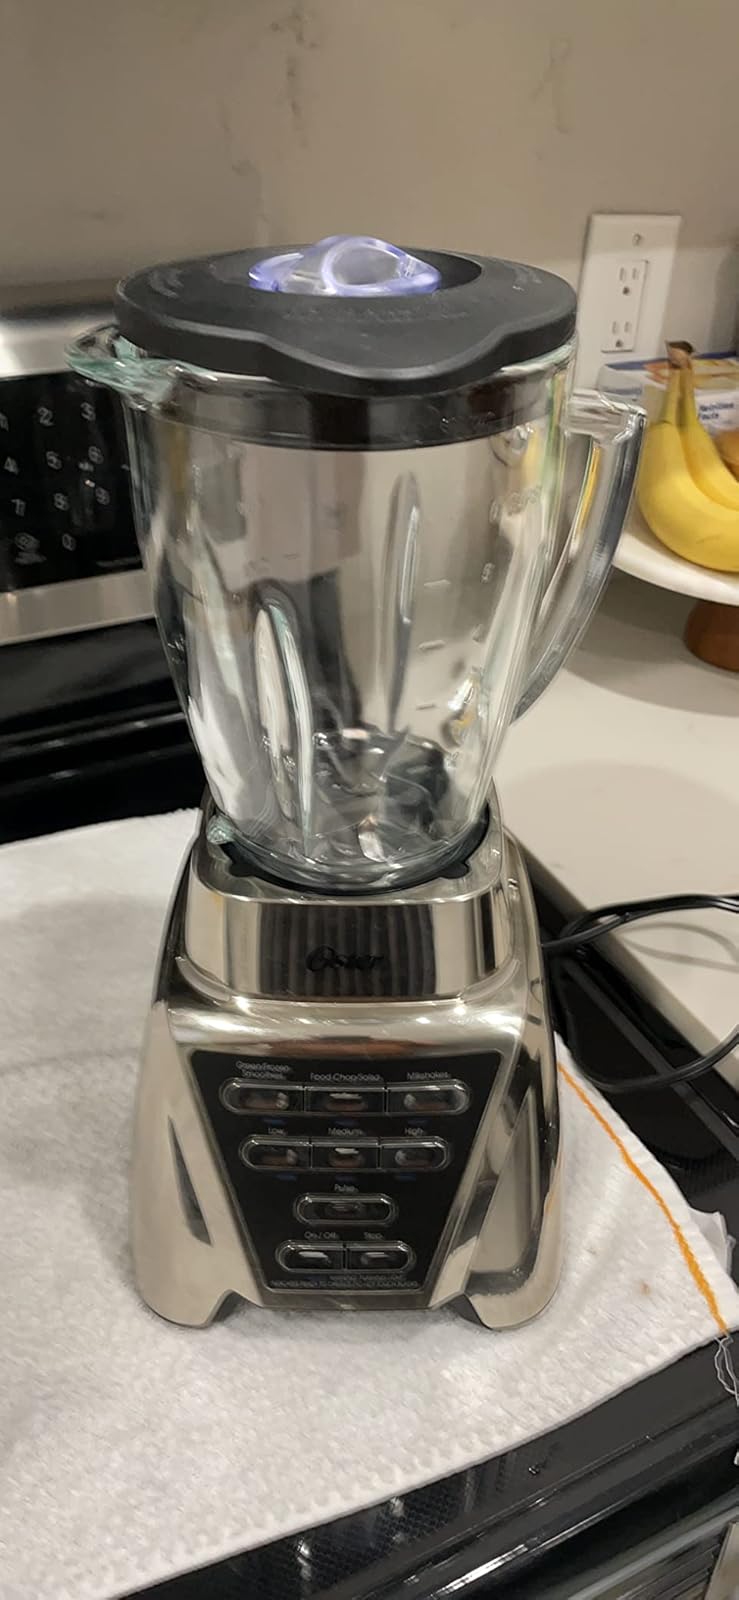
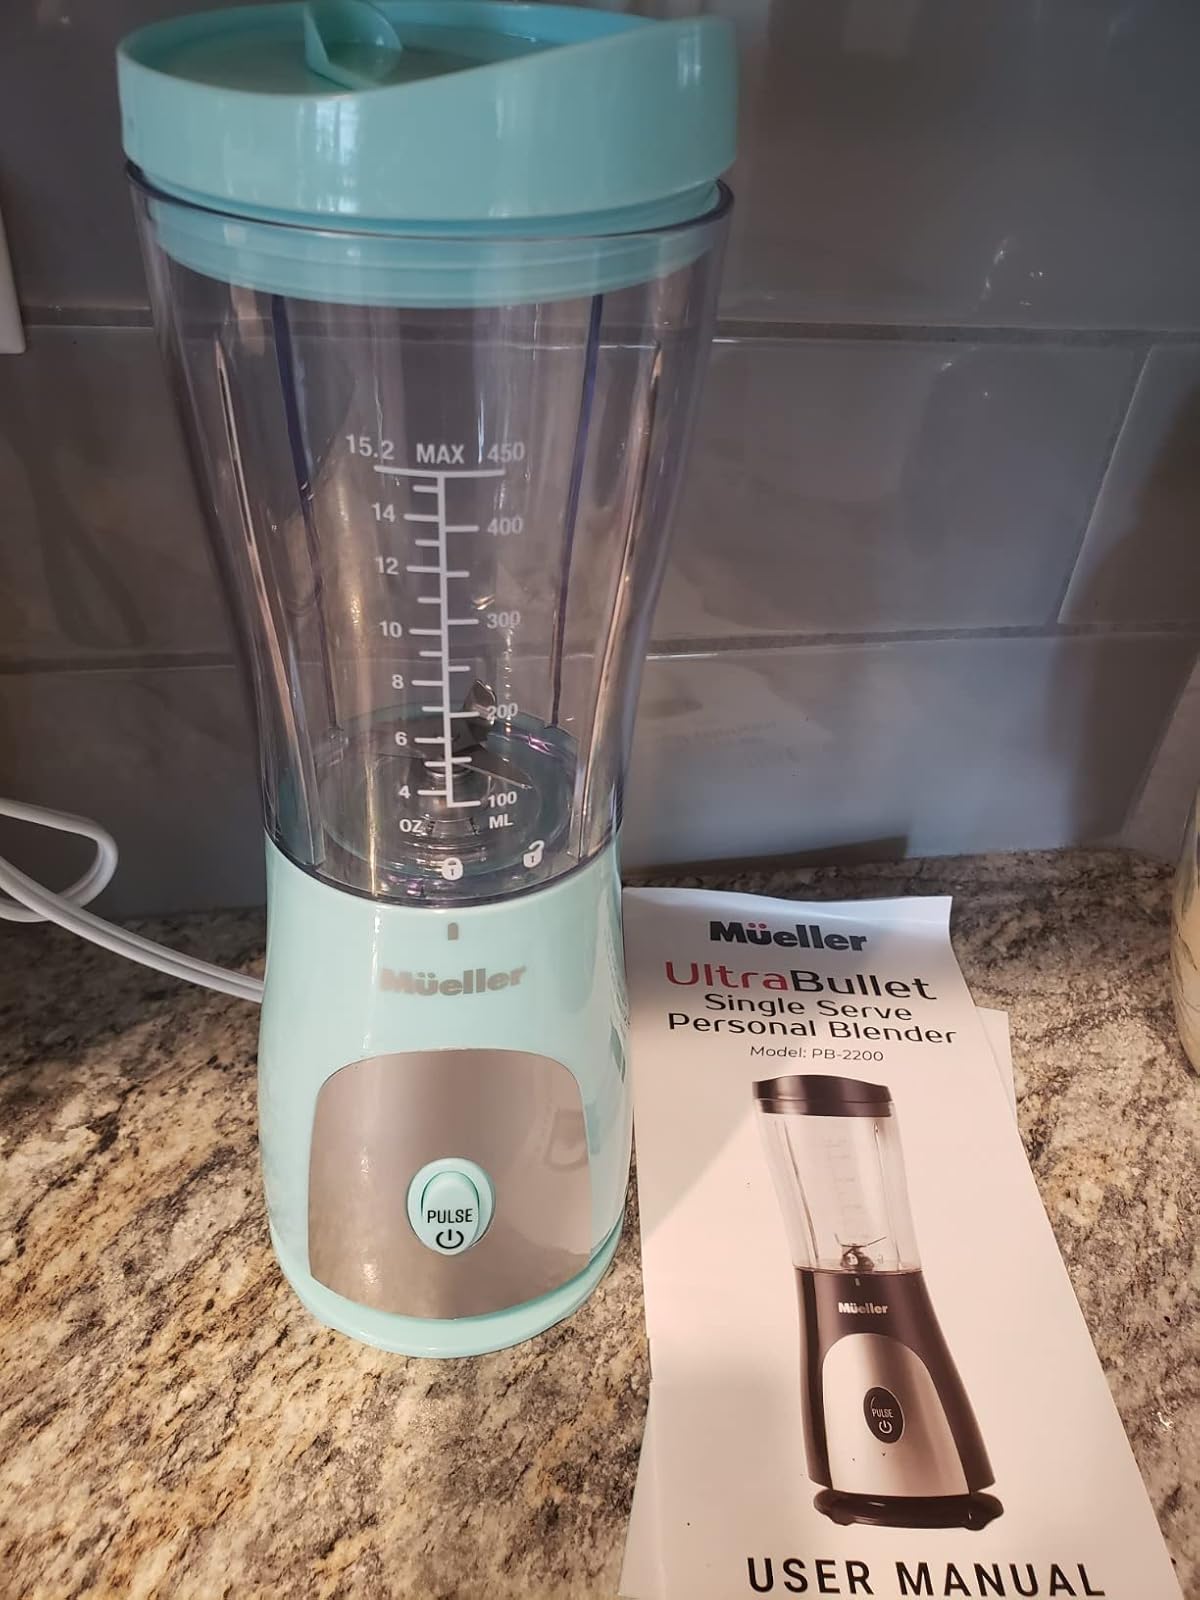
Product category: items_blender
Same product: no